Wall of Grief

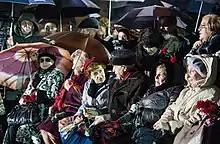
Wall of Grief opening ceremony

After meeting with the country's Human Rights and Civil Society Council, Putin stated on October 30, 2017 during the opening ceremony that the tragedy must not be forgotten or justified, as "an unequivocal and clear assessment of the repression will help to prevent it being repeated". The ceremony was witnessed by around 100 attendees, many of whom were senior citizens, human rights activists and government officials of Moscow.